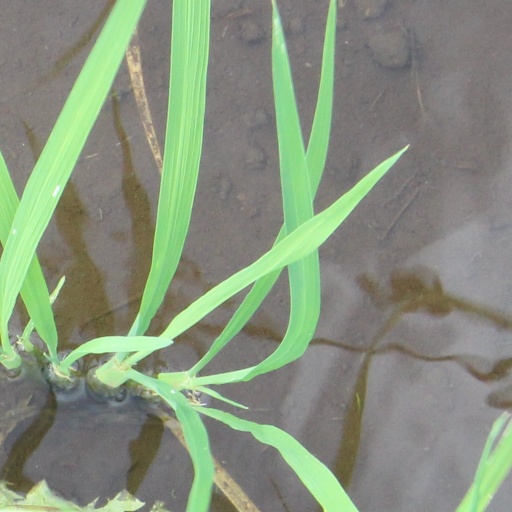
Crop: rice